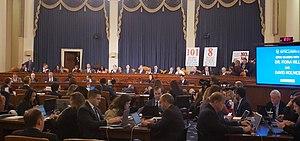
La procédure de destitution de Donald Trump, 45ᵉ président des États-Unis, est le processus législatif lancé par des législateurs et des opposants au président américain républicain. Elle s'étend de la fin de l'année 2019 au début de 2020.